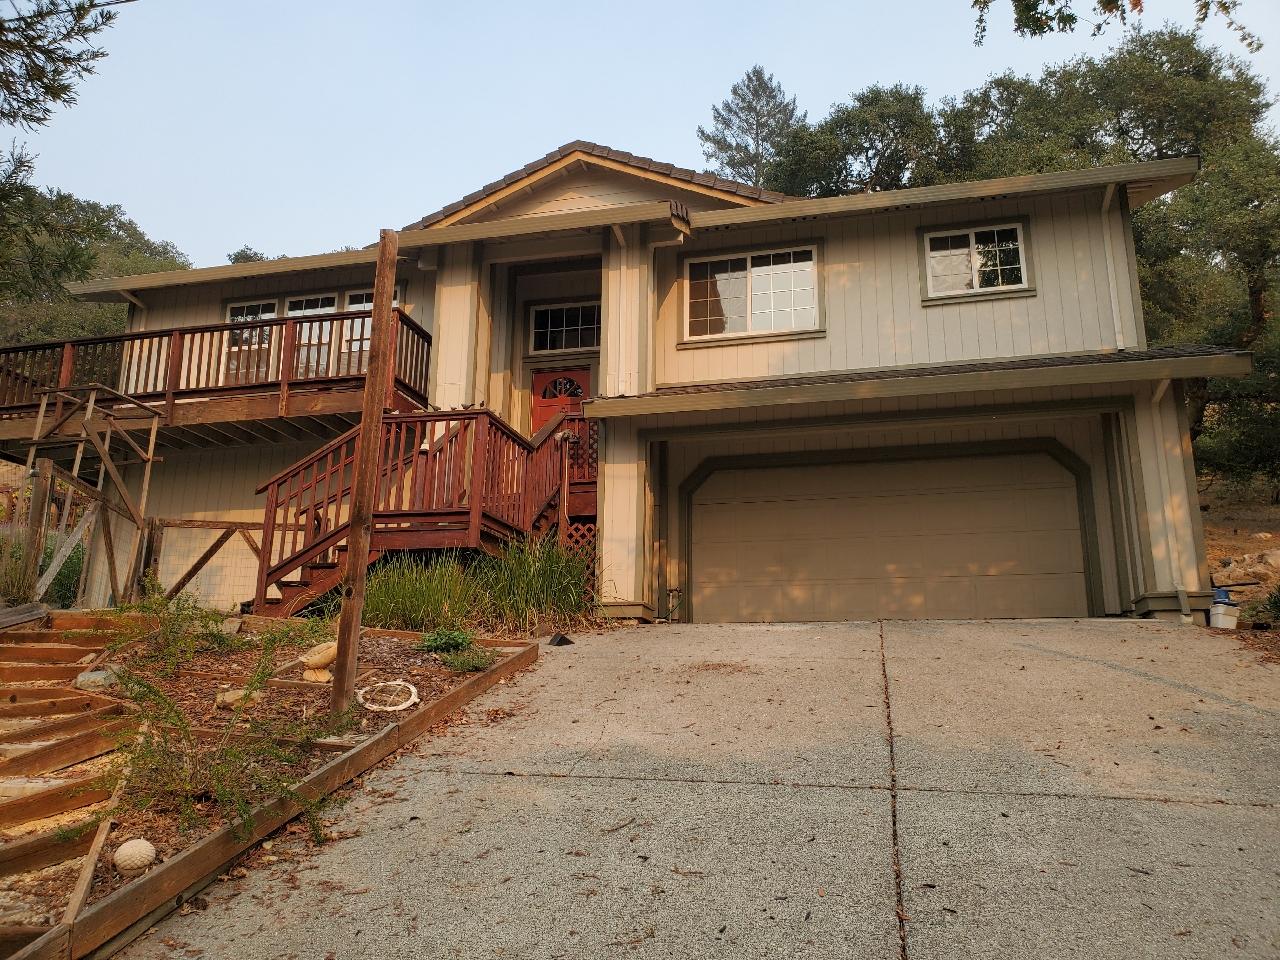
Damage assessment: no_damage